River Bourne, Berkshire

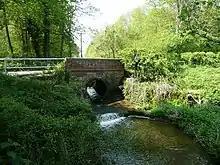
The River Bourne at Admoor Bridge near Bradfield Southend

The River Bourne is a river in the English county of Berkshire. It is a tributary of the River Pang and, indirectly, of the River Thames. The Bourne's source is near the village of Chapel Row and it joins the River Pang south of the M4 motorway near the village of Tidmarsh.